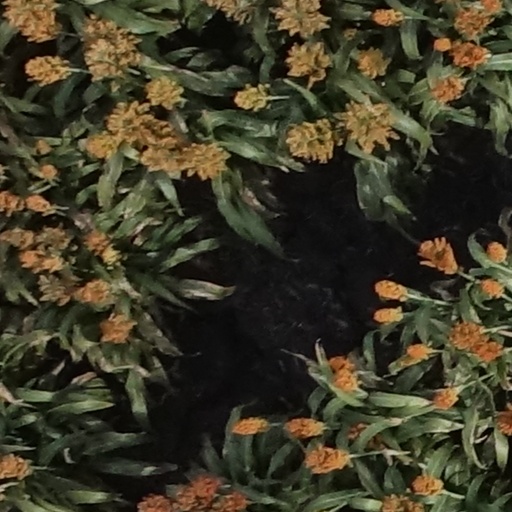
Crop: sorghum